Happy Wife, Happy Life

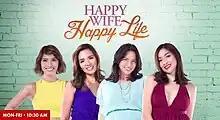

Happy Wife, Happy Life is a Philippine television talk show broadcast by TV5. Hosted by Danica Pingris, LJ Alapag, Jeck Maierhofer and RR Enriquez, it aired from January 19 to October 2, 2015.